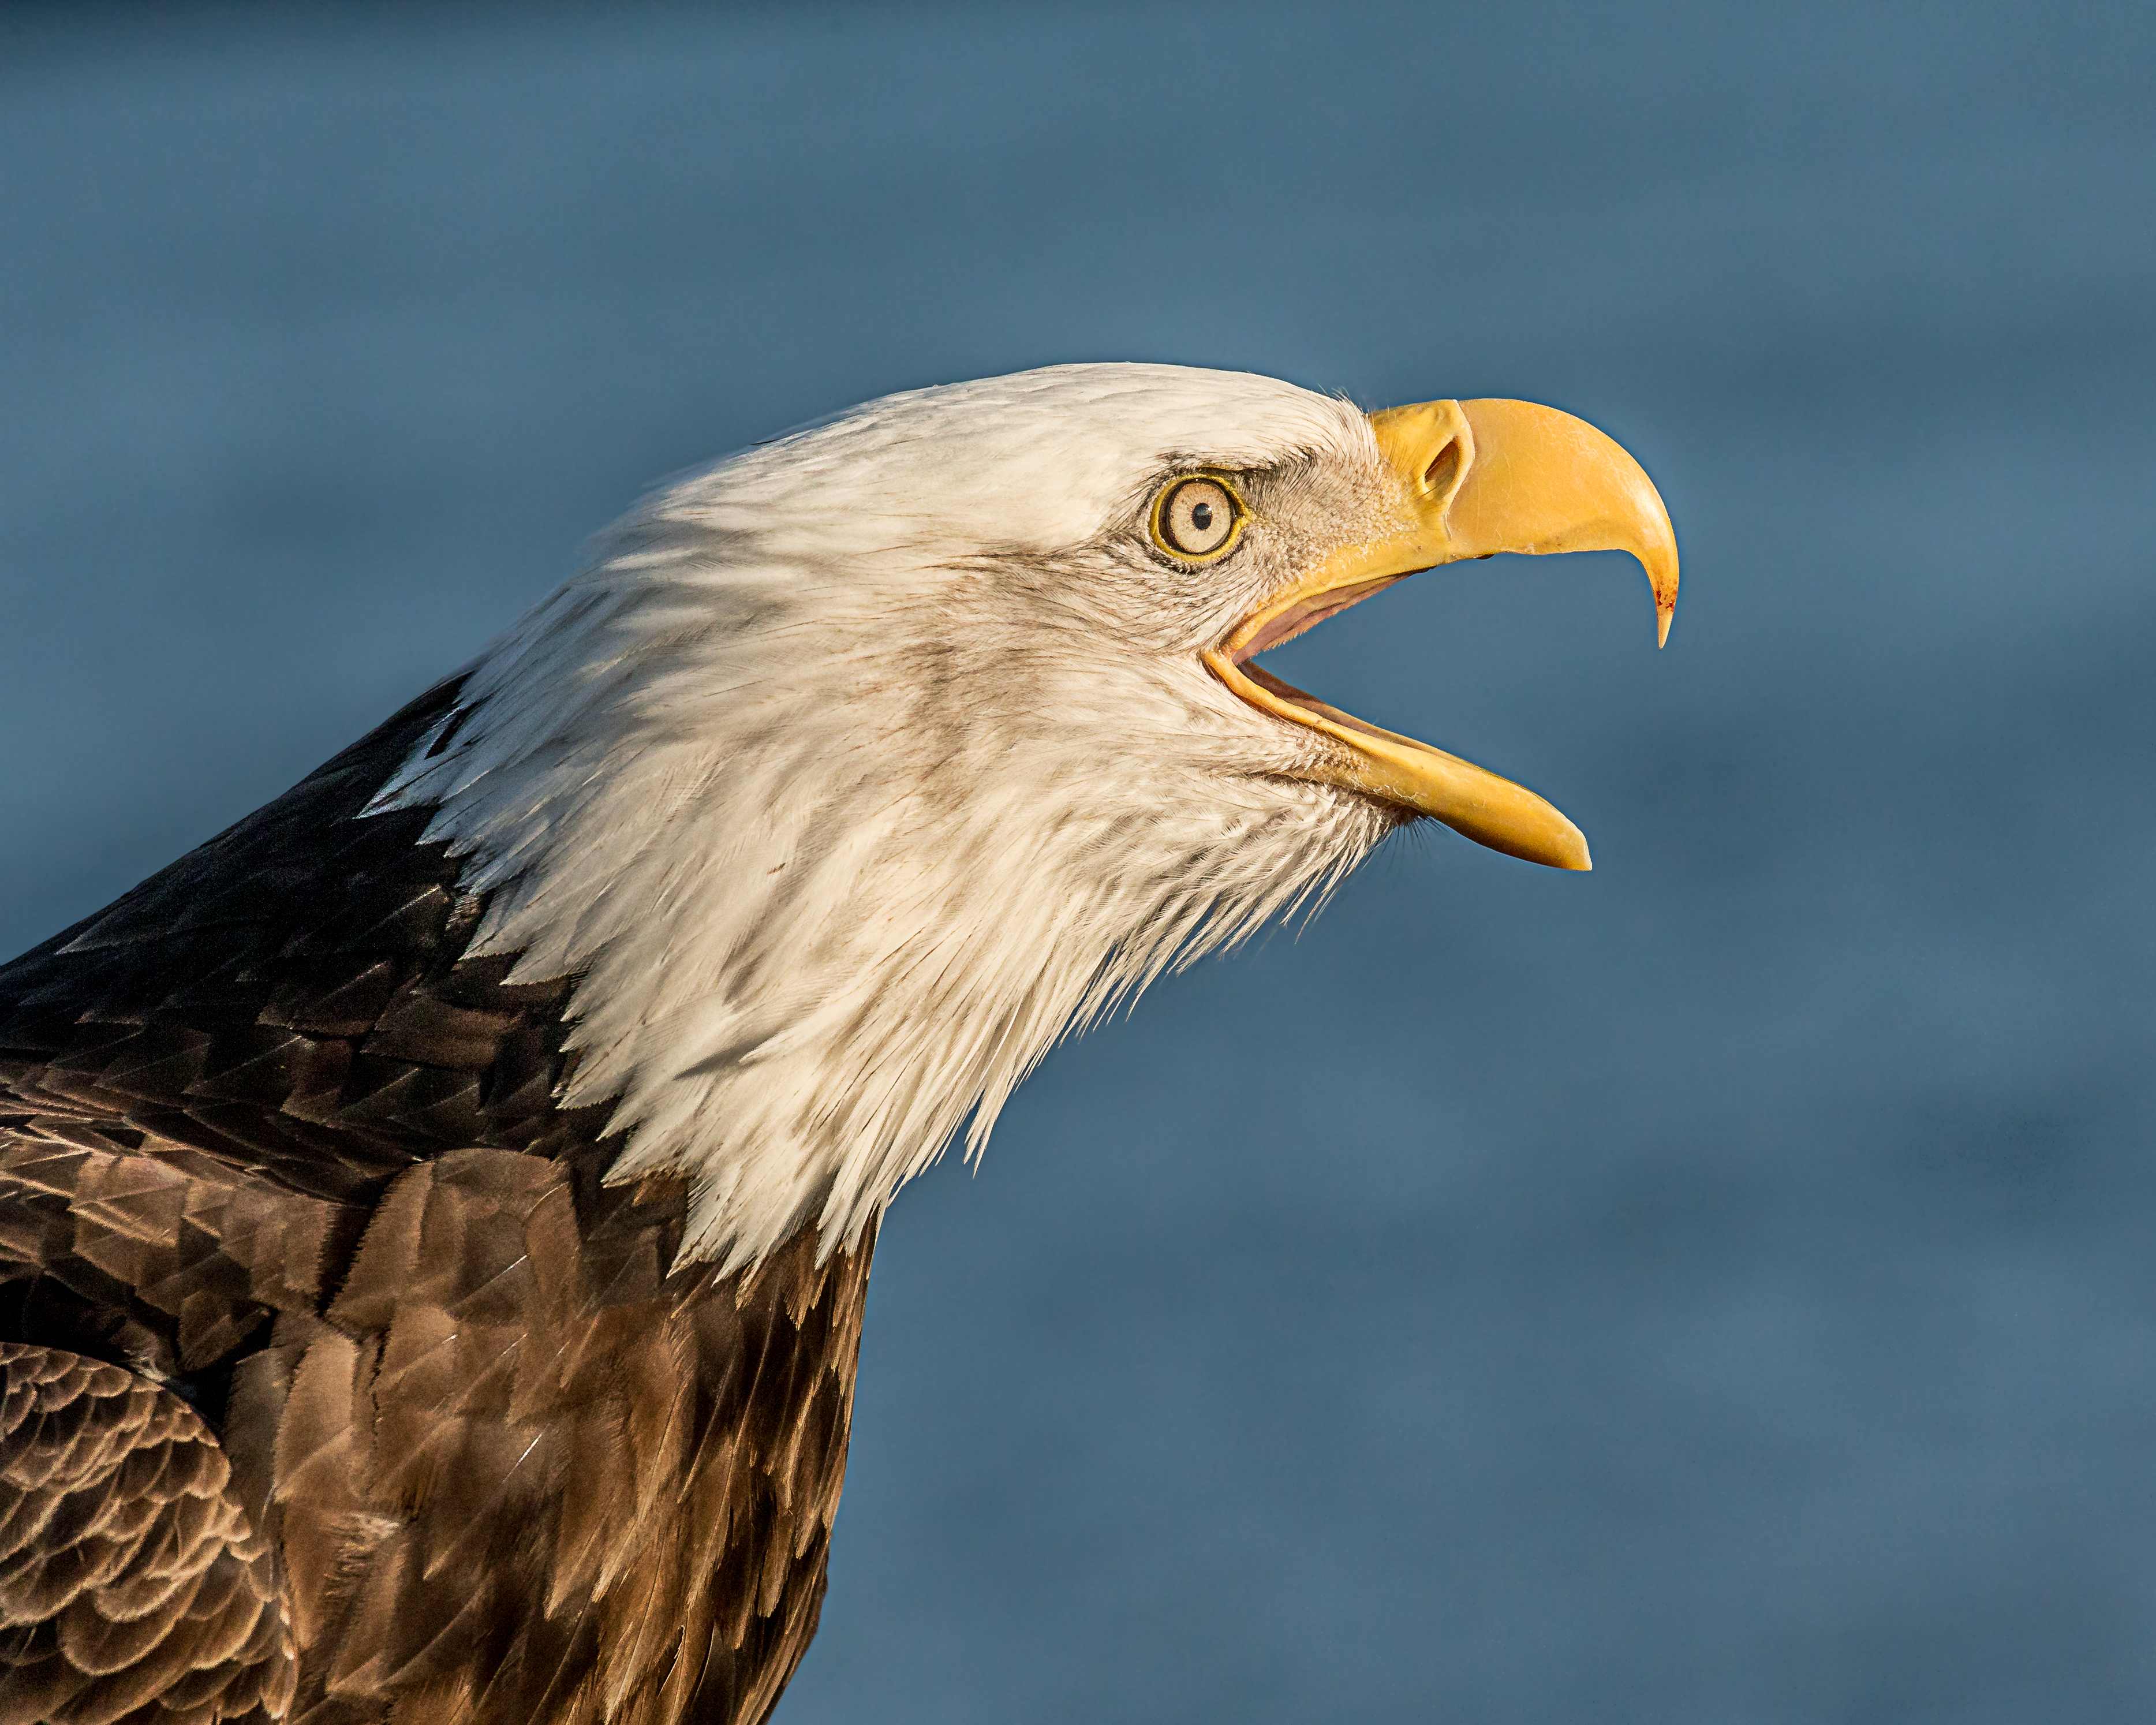
bird, wing, explore, wildlife, portrait, beak, eagle, fauna, bird of prey, bald eagle, calling, vertebrate, explored, alaska, kachemakbay, andymorffew, morffew, naturethroughthelens, baldeagle, accipitriformes